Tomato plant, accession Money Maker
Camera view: tilt-top (135 deg); turntable rotation: 30 degrees
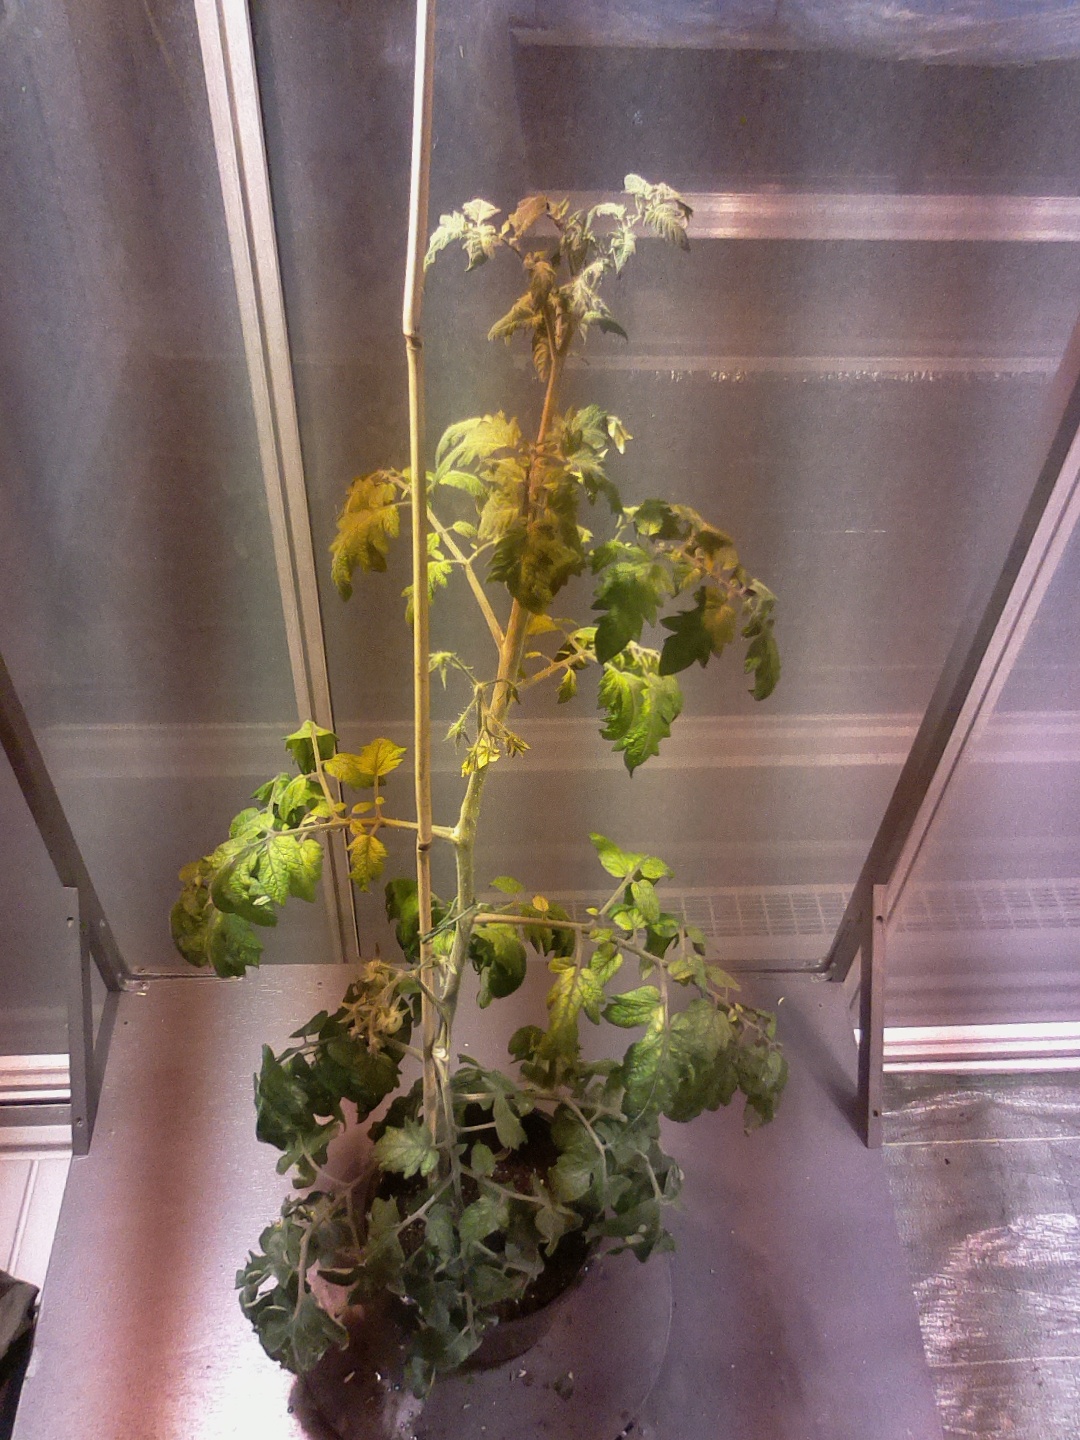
BBCH growth stage 71: 10%-20% of final fruit size